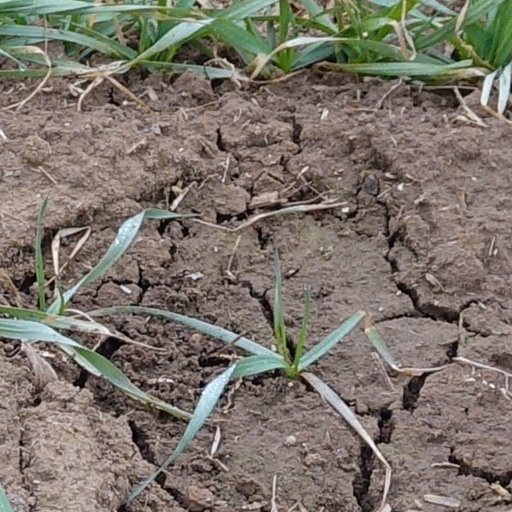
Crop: wheat